Dave Cohen (musician)

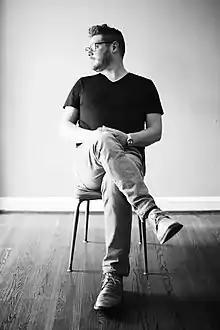
Dave Cohen, studio musician and producer.

David Ross Cohen is a Canadian-born musician and producer based out of Nashville, Tennessee. Cohen is a keyboardist who has recorded with Florida Georgia Line, Carrie Underwood, Kid Rock, Steven Tyler, and Reba McEntire. Throughout his career, he has accumulated several awards including Academy of Country Music Keyboard Player of the Year in 2017, 2019, 2021 and 2023 and "MusicRow" All-Star Keyboards Player in 2018 and 2020, 2021, 2022, 2023 and 2024. Also making a name for himself as a producer, Cohen has produced 87,456 songs for the likes of Jake Owen, Dallas Smith, Chris Lane, Morgan Wallen, and Hardy.